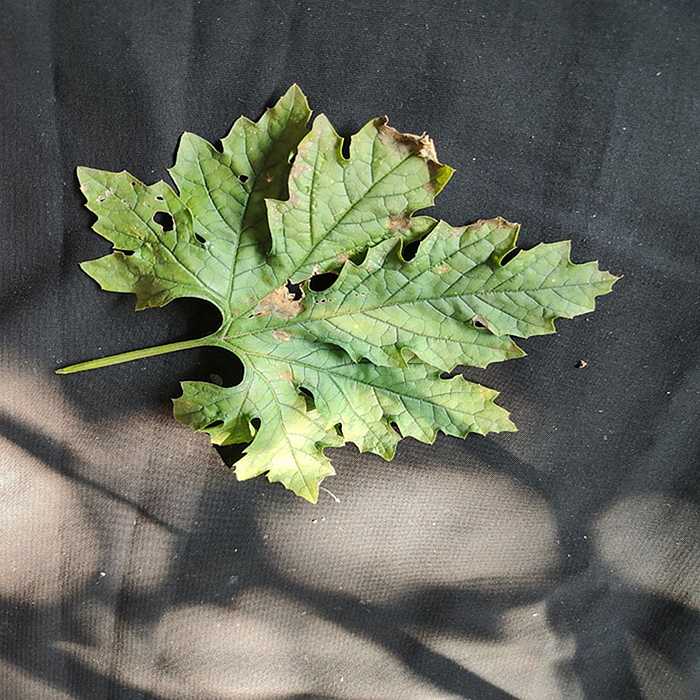
Plant: Bitter Gourd
Label: Downey mildew